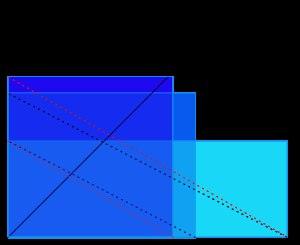
En mathématiques, la méthode de Héron ou méthode babylonienne est une méthode efficace d'extraction de racine carrée, c’est-à-dire de résolution de l'équation x² = a, avec a positif. Elle porte le nom du mathématicien Héron d'Alexandrie, qui l'expose dans le tome I de son ouvrage Metrica, découvert seulement en 1896 mais certains calculs antérieurs, notamment égyptiens, semblent prouver que la méthode est plus ancienne.